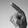
ASL letter: P